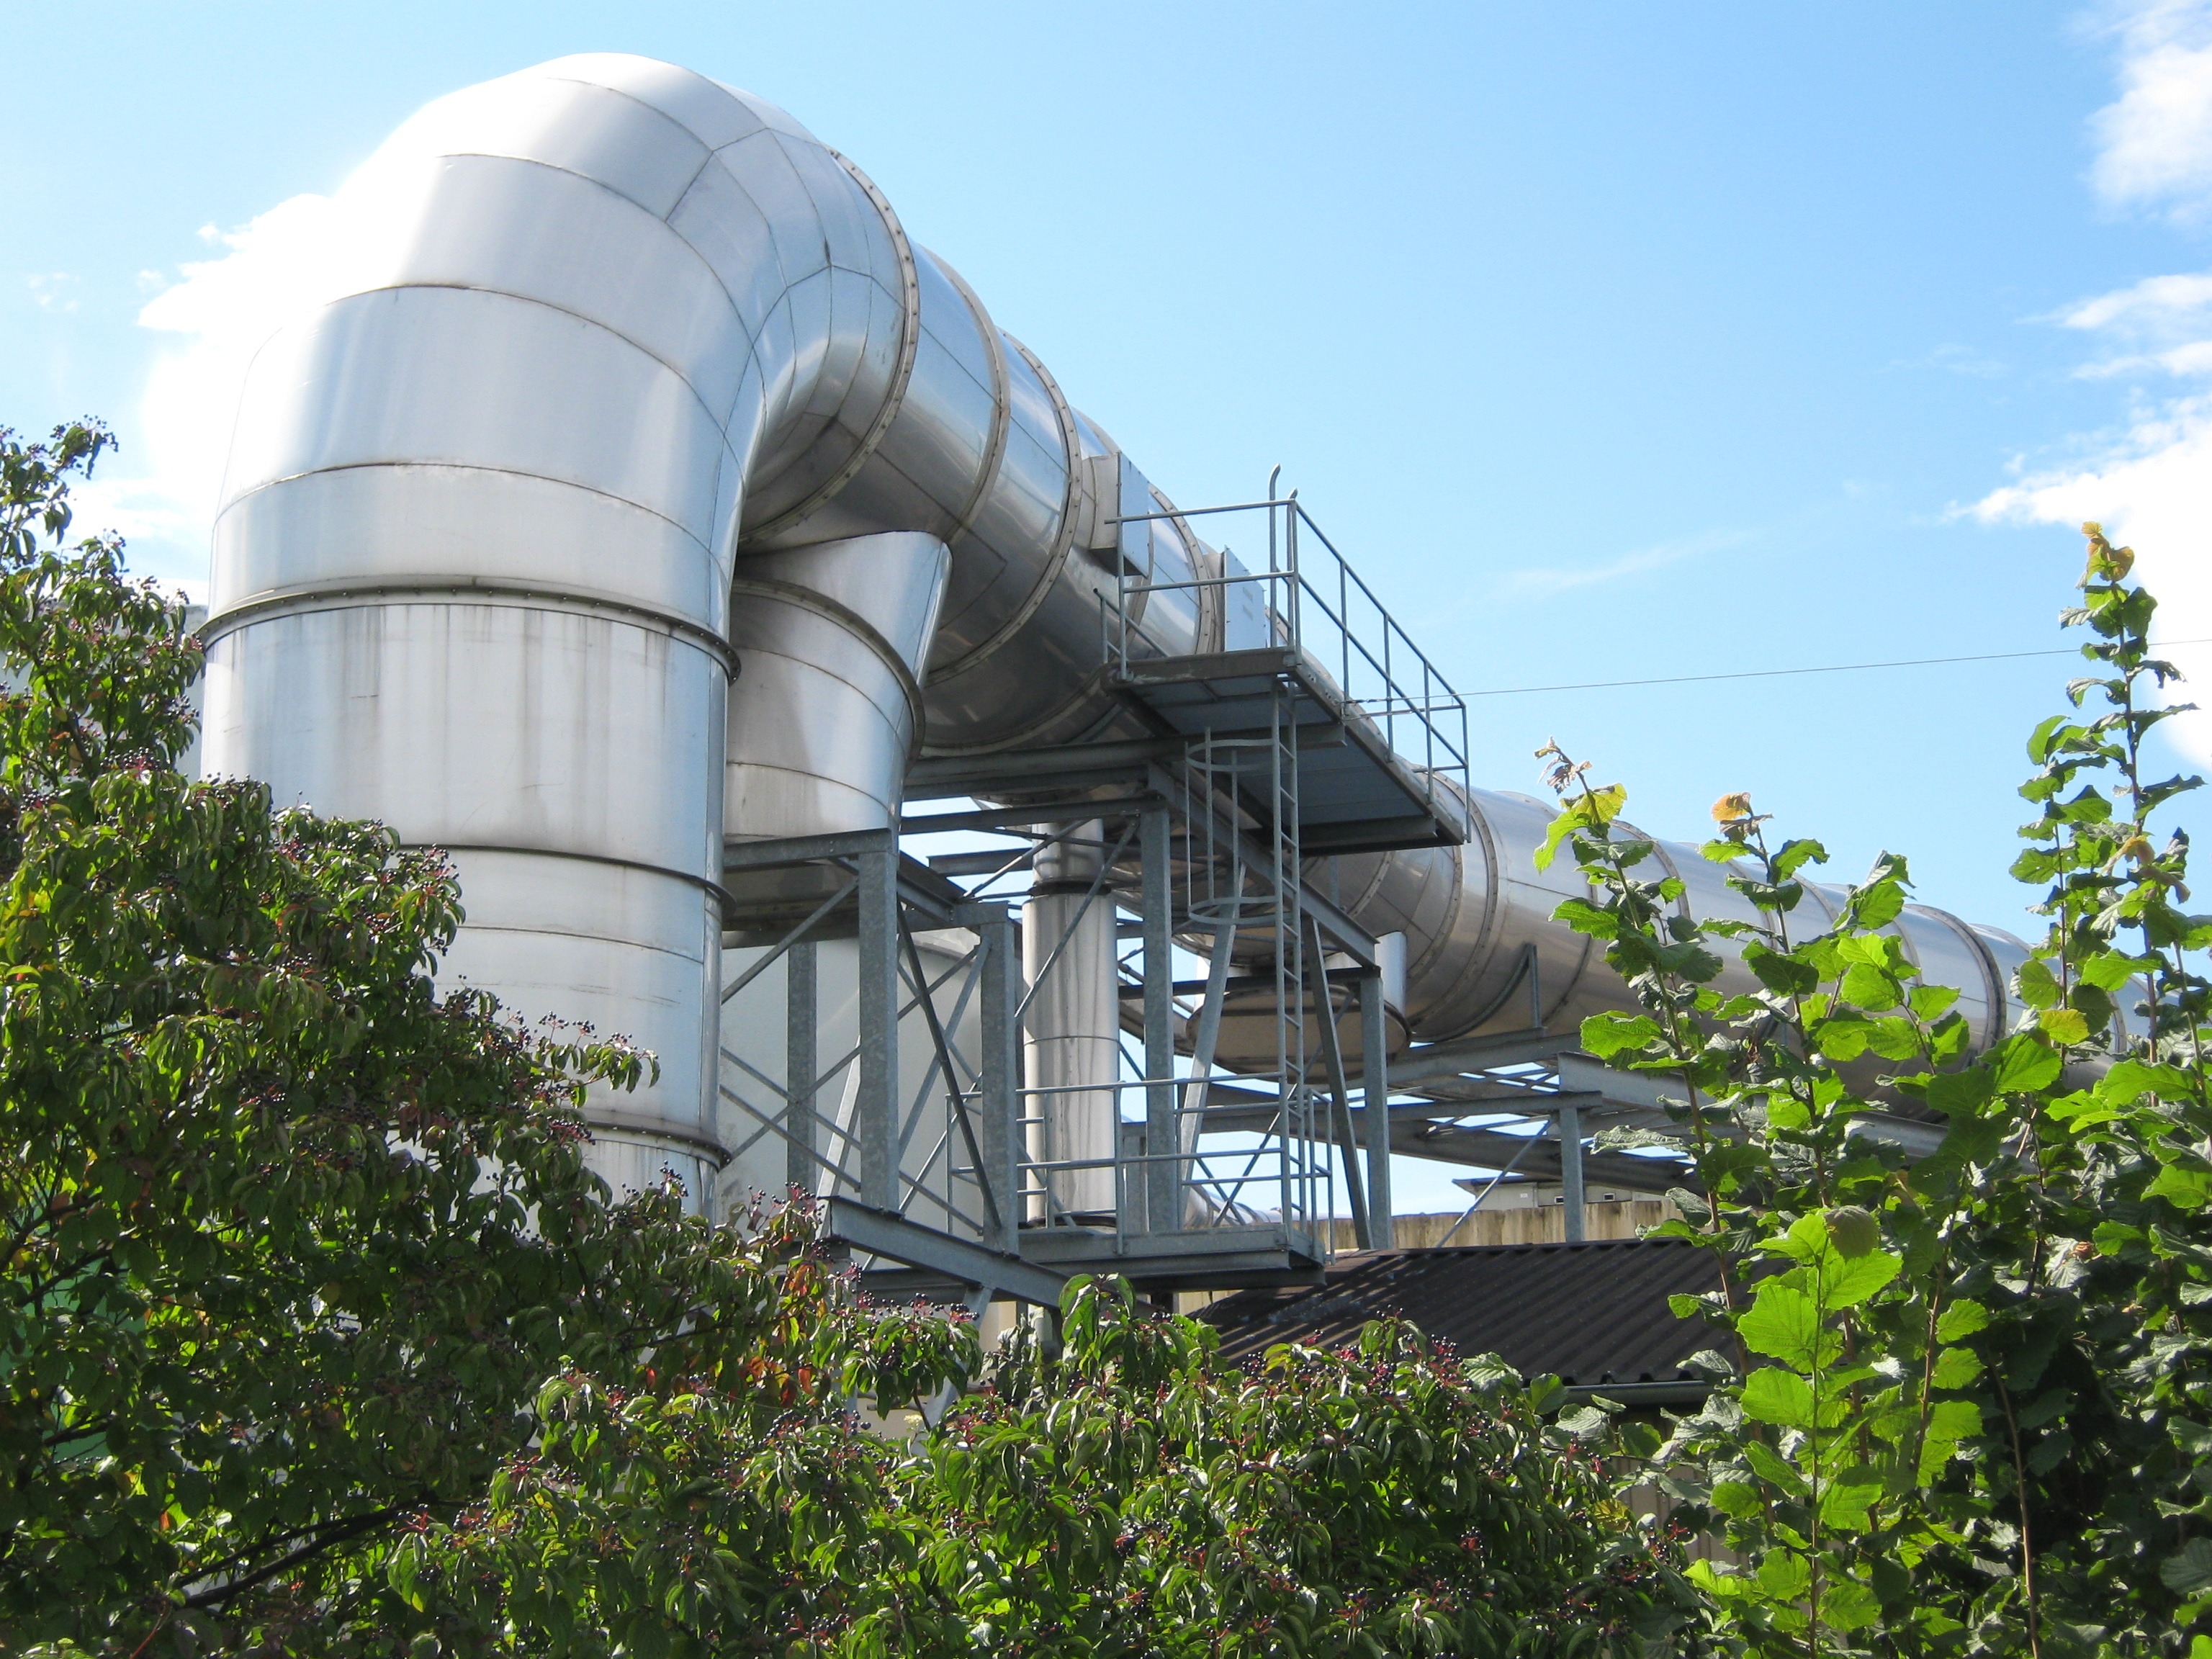
architecture, plant, air, environment, high, chimney, industry, observatory, pipes, huge, chemistry, exhaust, industrial plant, outdoor structure